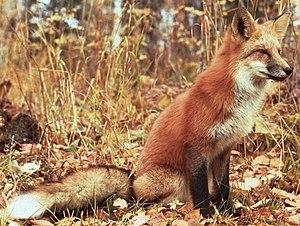
Les sous-espèces du Renard roux sont mal définies, et les spécialistes parviennent difficilement à tomber d'accord sur leur nombre exact. En 2005, 45 sous-espèces différentes de Renard roux sont reconnues. En 2010, une autre sous-espèce est découverte dans la vallée de Sacramento à la suite d'analyses d’haplotypes à partir d’ADN mitochondrial. D'autres sources font référence jusqu'à 73 sous-espèces, quand d'autres catégorisent l'espèce en cinq grandes populations.